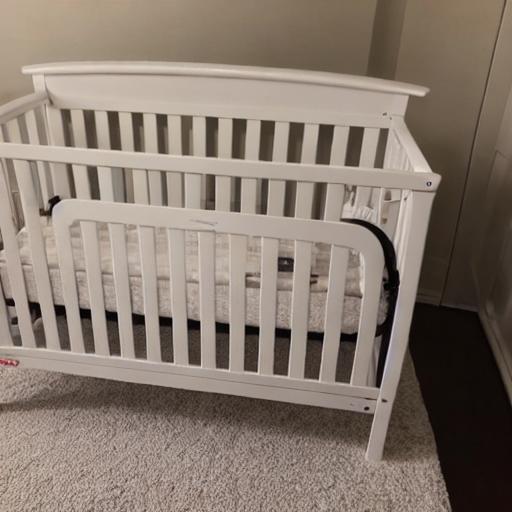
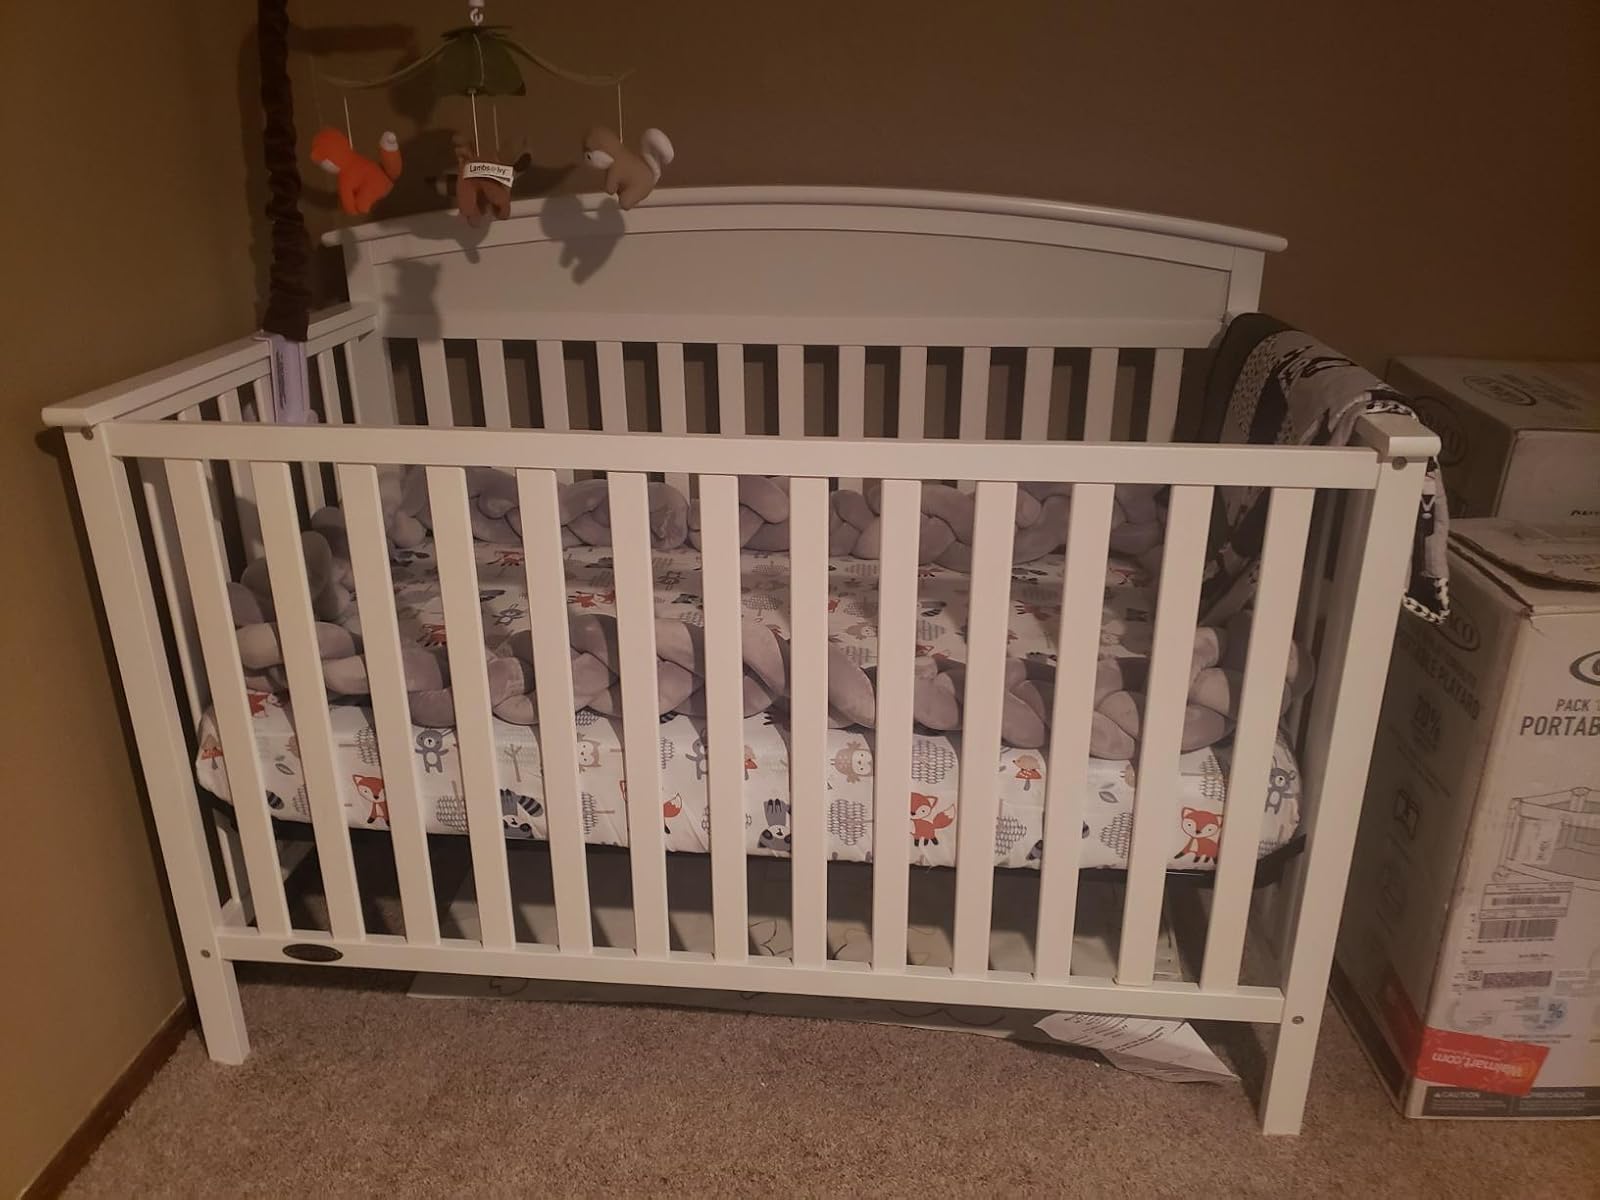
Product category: products_crib
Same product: no